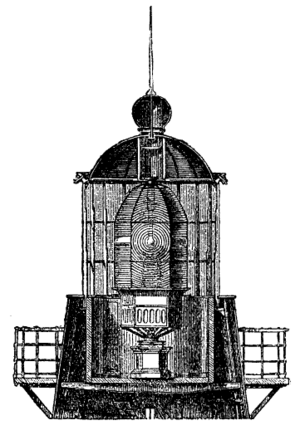
Fyr (navigation) / Historie / Oplysningstiden
Fig. 3. Roterende linsefyrapparat, Kullens fyr
Et fyr er et pejlemærke og navigationshjælpemiddel, som giver information via lys, lyd eller radiosignaler.